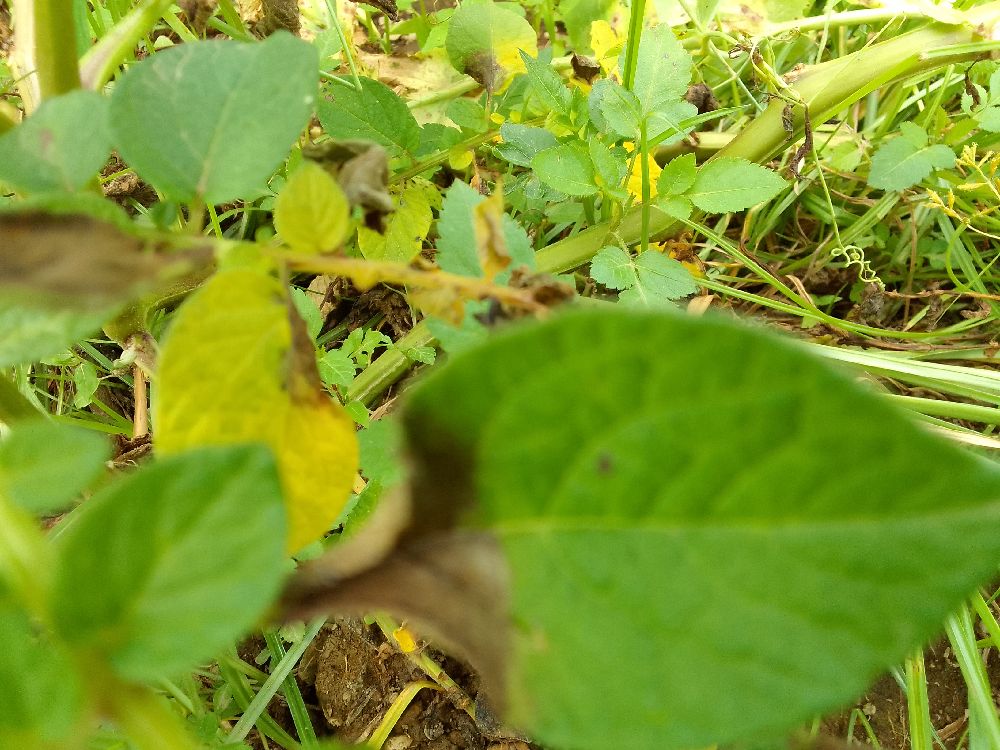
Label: Late blight